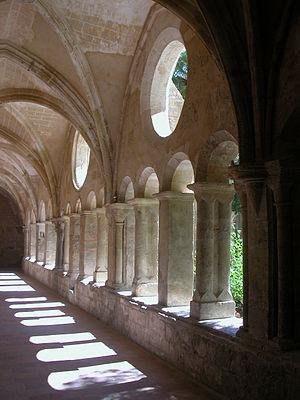
Les cisterciens « marquent profondément l'histoire par leur spiritualité […] au point d'irradier tous les secteurs de la société ». Orants, ils cherchent Dieu dans toute leur vie et particulièrement dans la lectio divina et la liturgie. Celle-ci, qui se veut fidèle à la règle de saint Benoît et à la tradition de l'Église, vise à orienter le cœur vers « la contemplation du Christ incarné », […] « vers une piété plus sensible et une religion plus charnelle ». Cette spiritualité s'appuie donc sur toute une théologie, où l'ascèse est au service de la paix intérieure et surtout de la quête de Dieu.
Prière d'enquêter est un téléfilm policier français coécrit par Marie Deshaires et Catherine Touzet et réalisé par Laurence Katrian. Il a été diffusé pour la première fois, en Belgique le 8 décembre 2019 sur La Une, puis en Suisse, le 3 janvier 2020 sur RTS Un et, enfin, en France, le 4 février 2020 sur France 3.
L'ordre cistercien est un ordre monastique de droit pontifical.
L'abbaye Sainte-Marie de Valmagne est une abbaye cistercienne située à Villeveyrac, dans le département de l'Hérault en France.